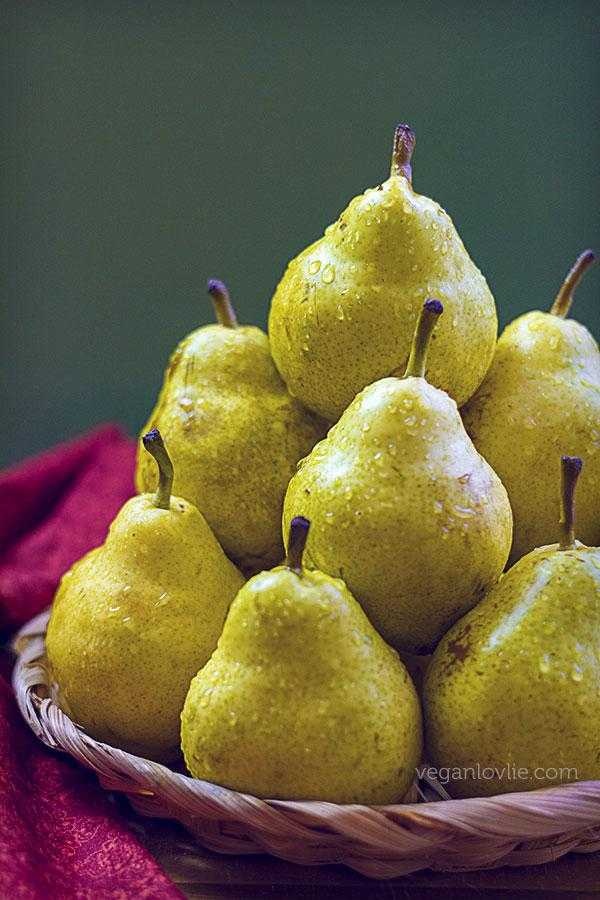
Label: Pear